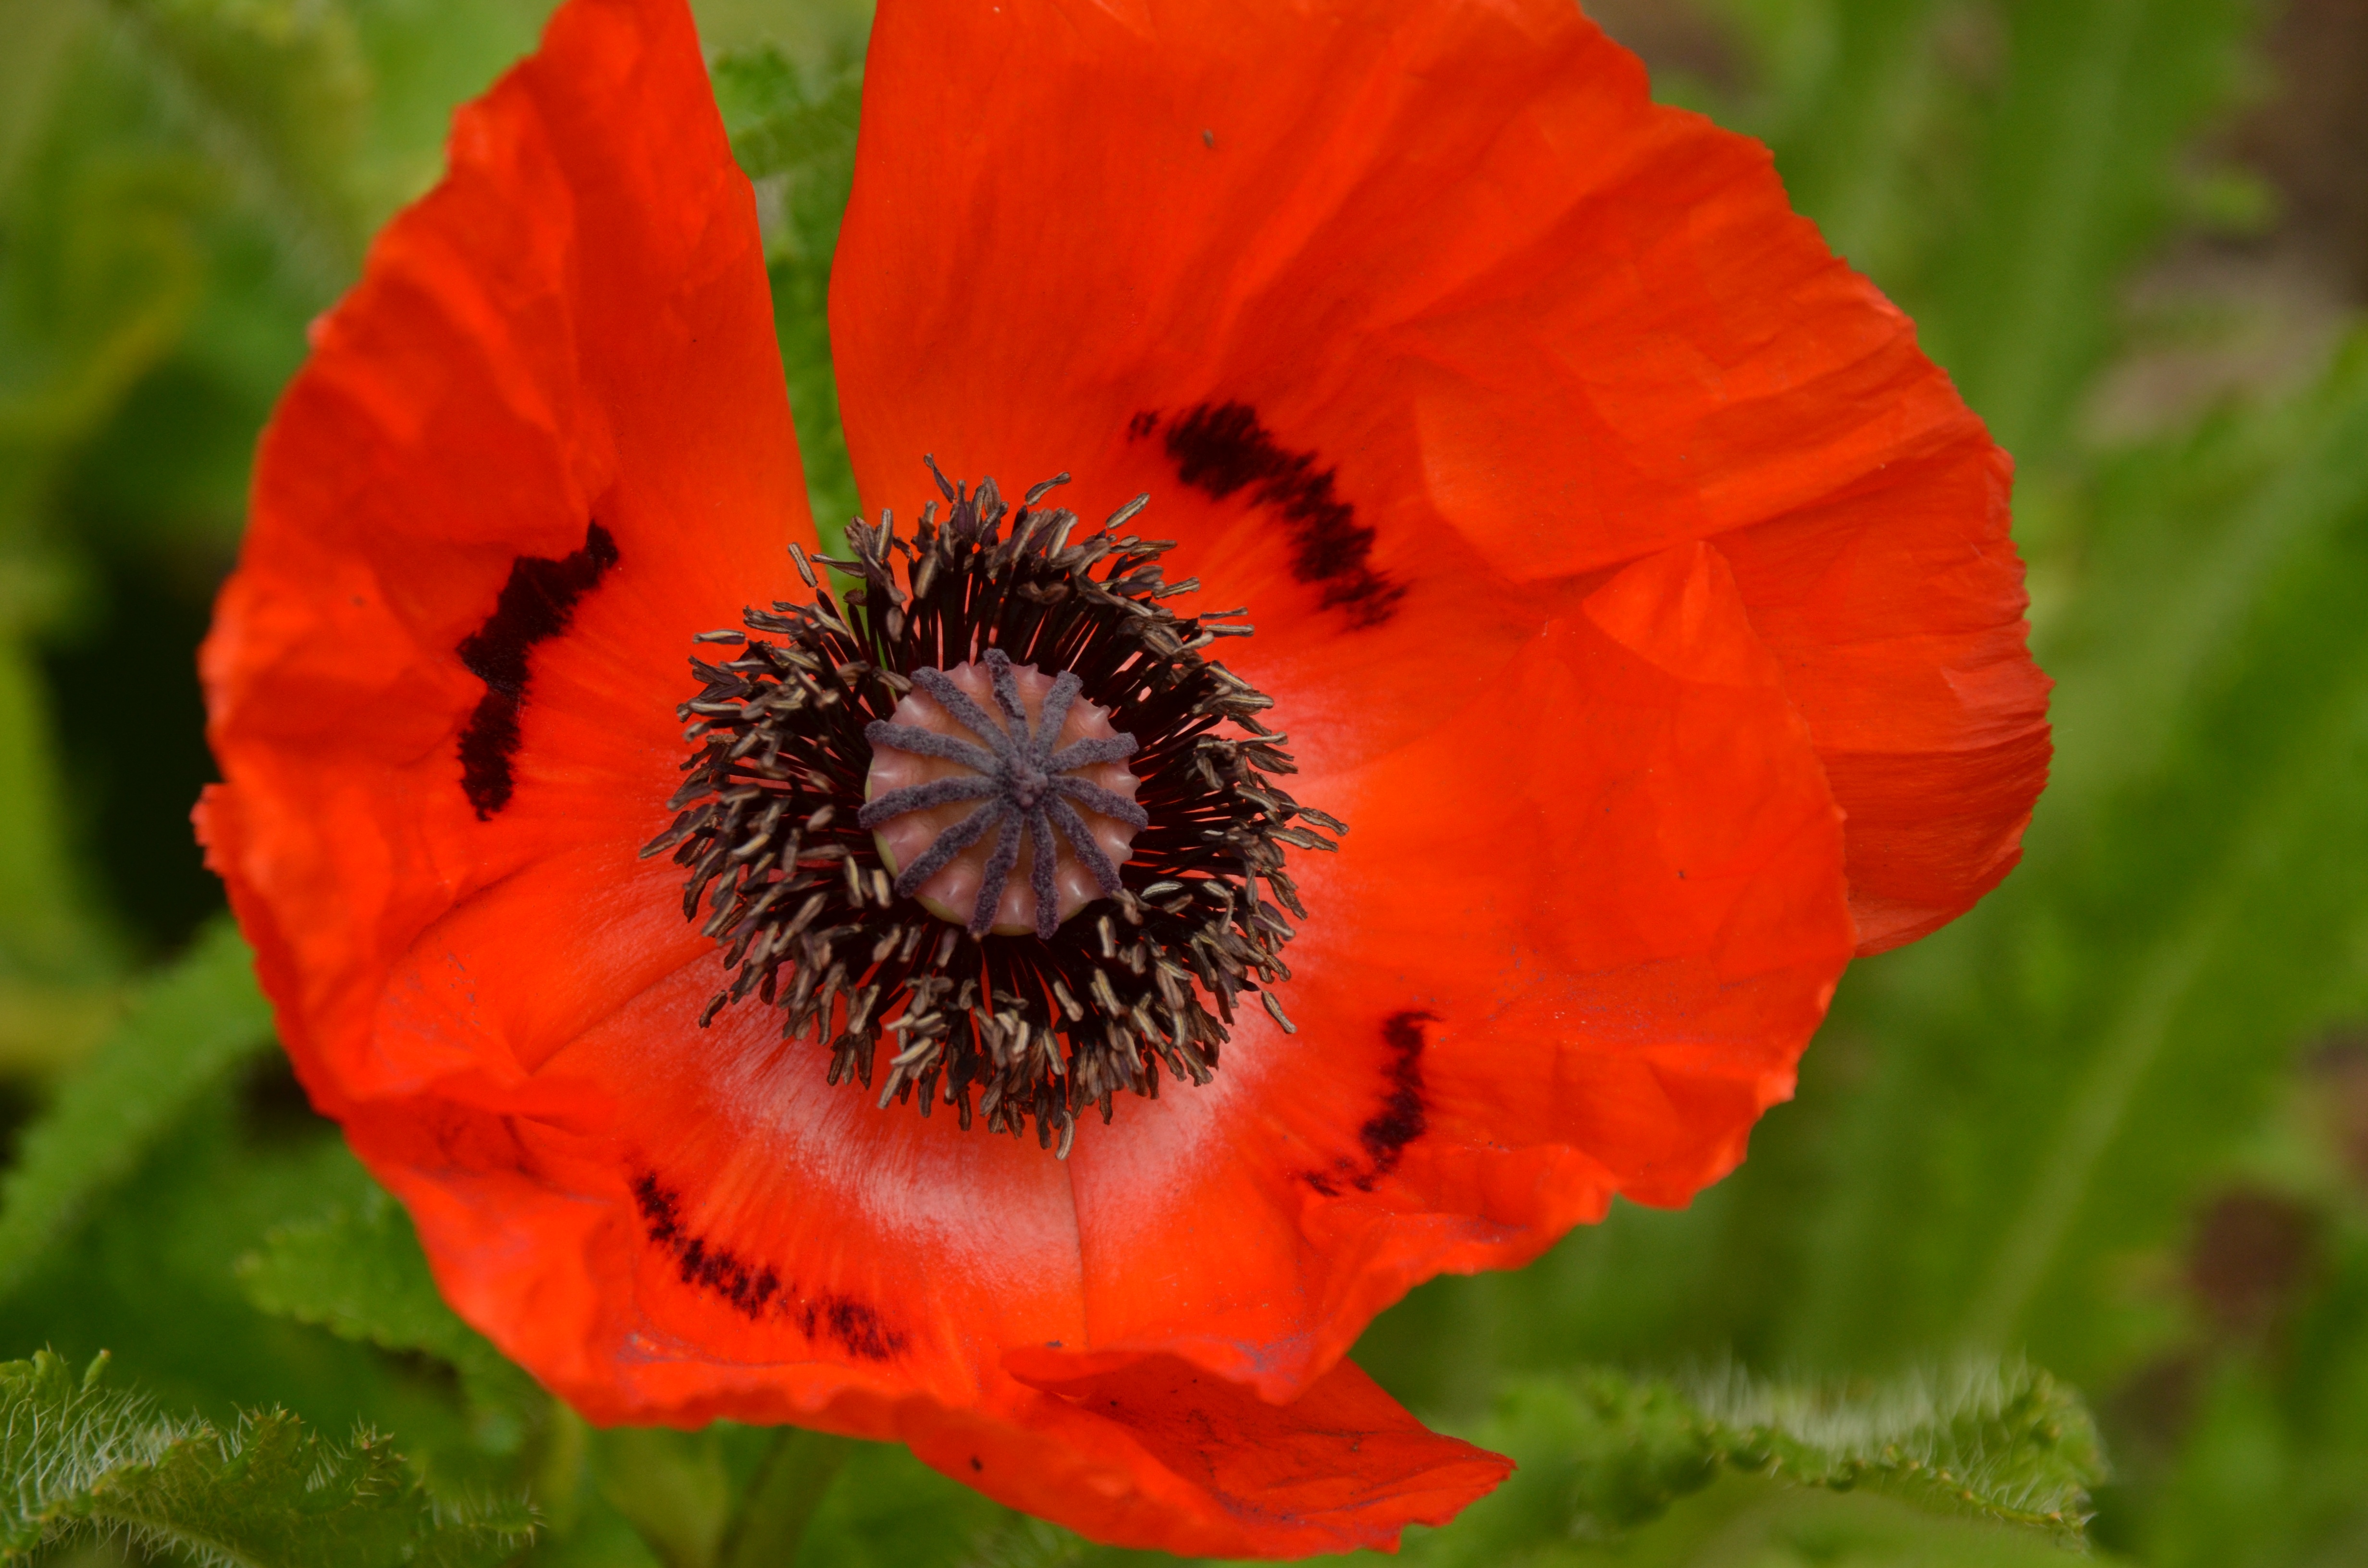
nature, plant, field, flower, petal, spring, red, botany, flora, wildflower, poppy, coquelicot, macro photography, pestle, flowering plant, annual plant, plant stem, land plant, poppy family